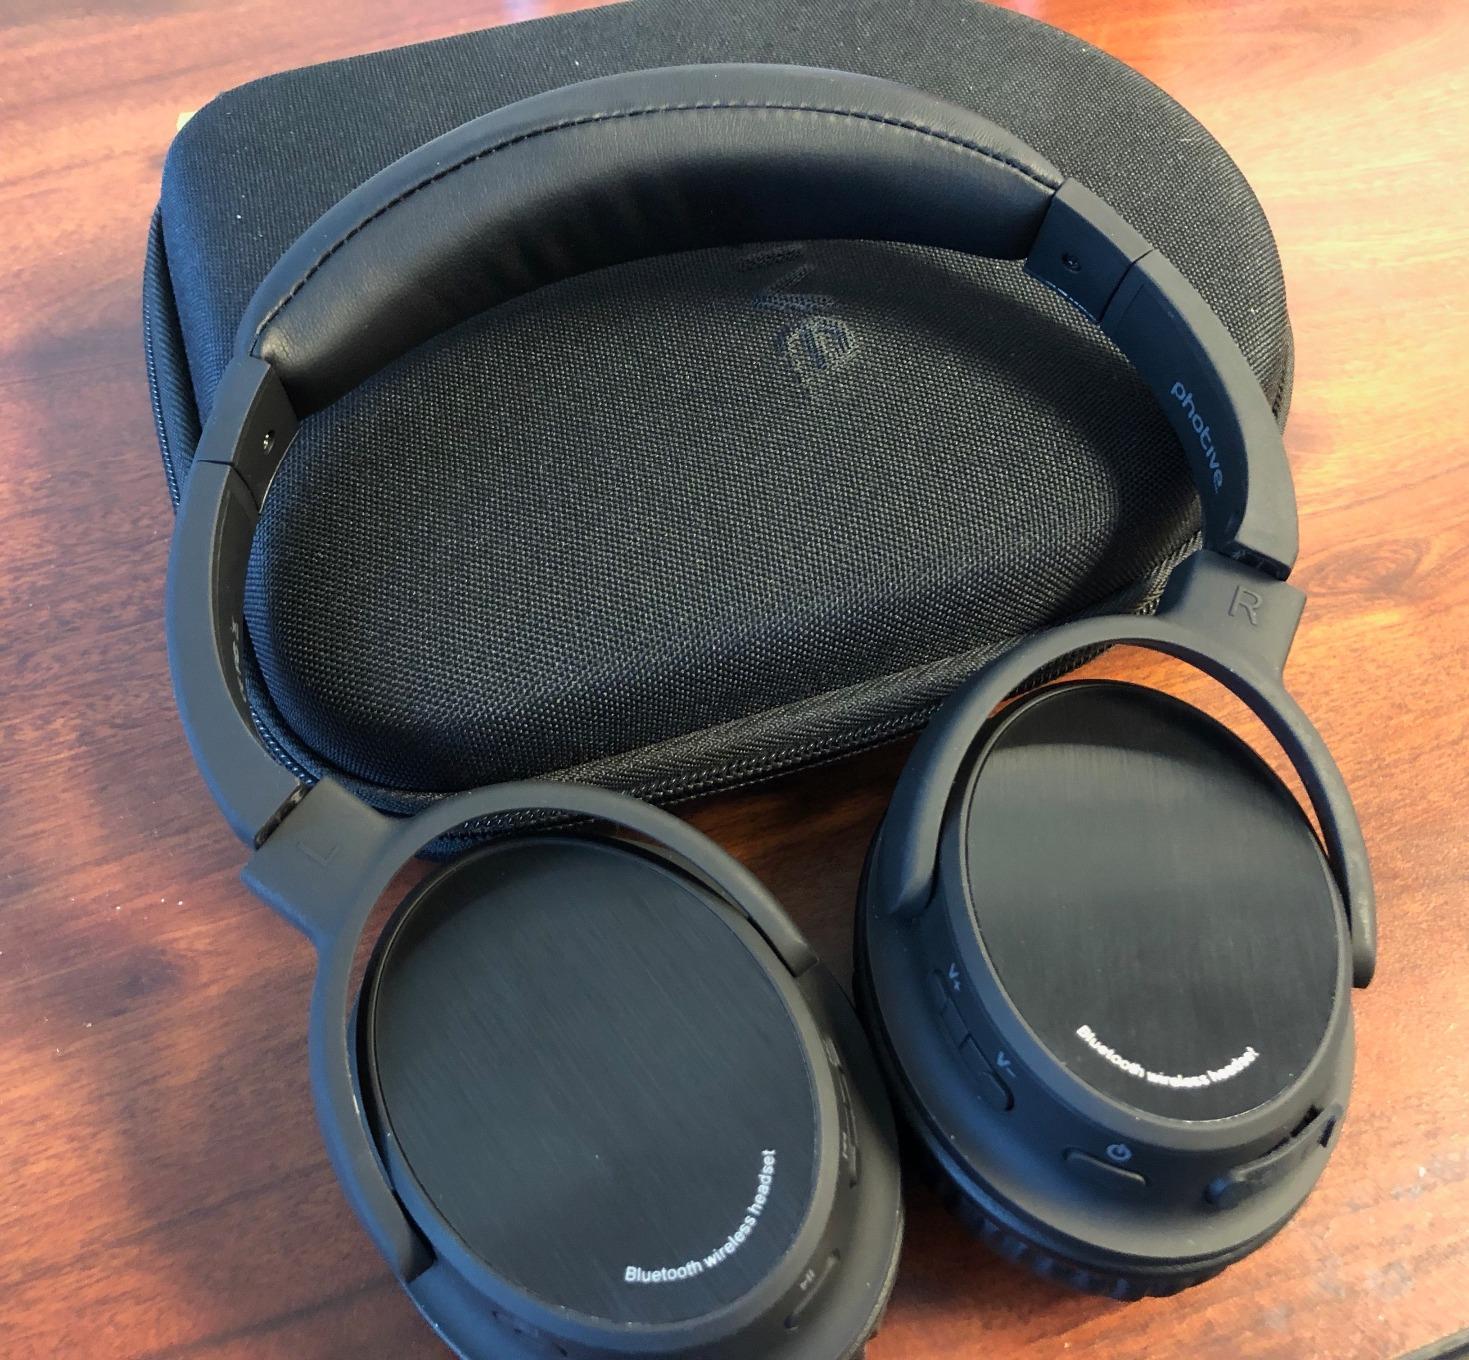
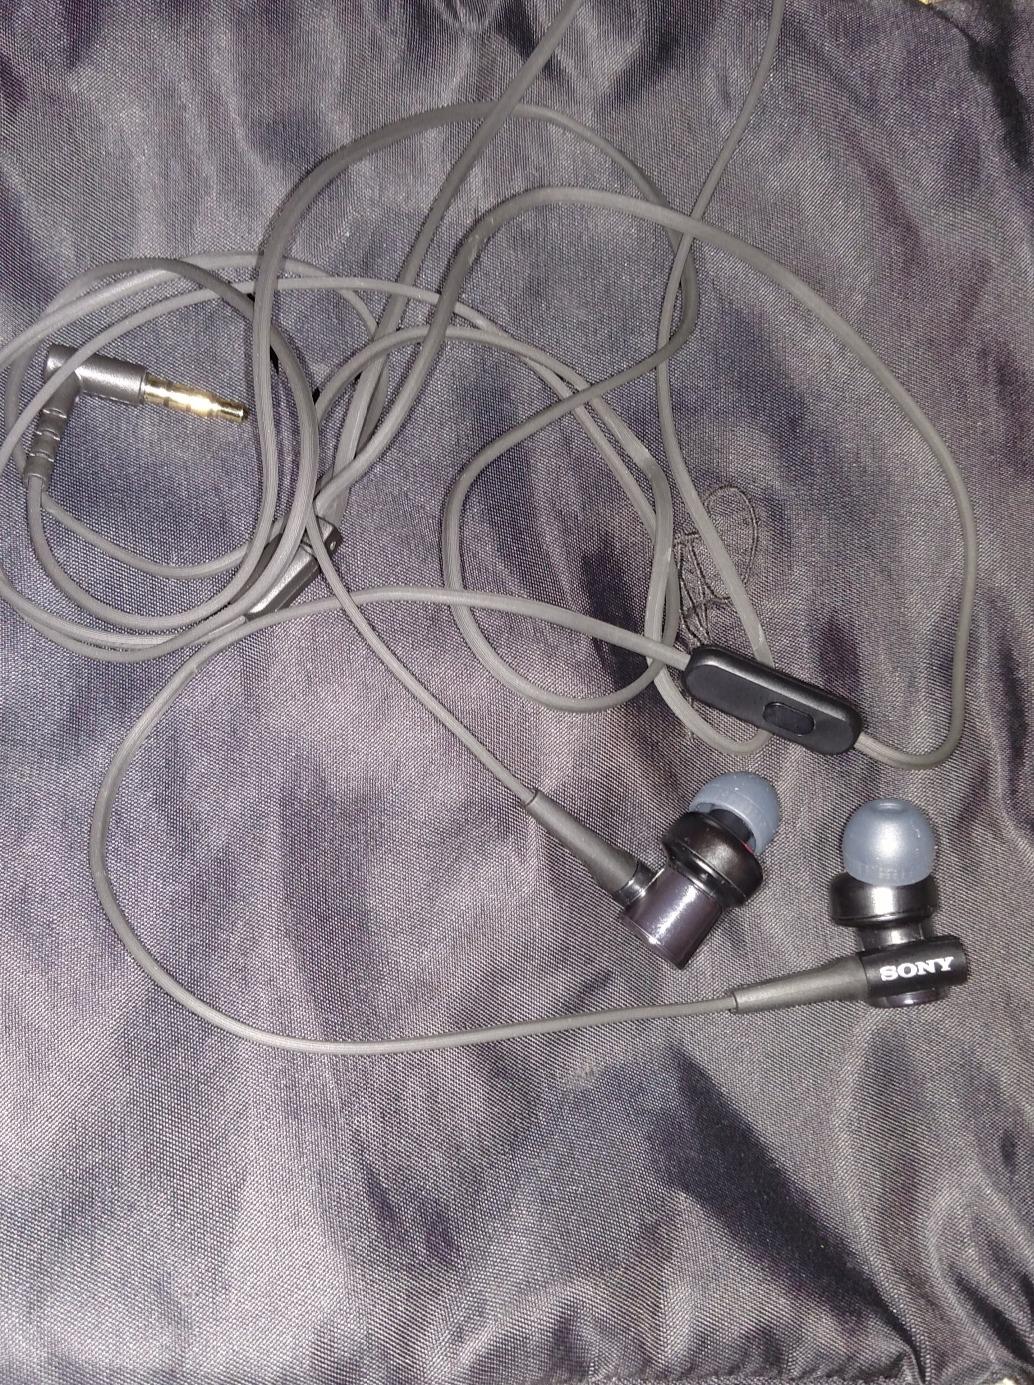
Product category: headphones
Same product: no